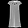
Label: Dress